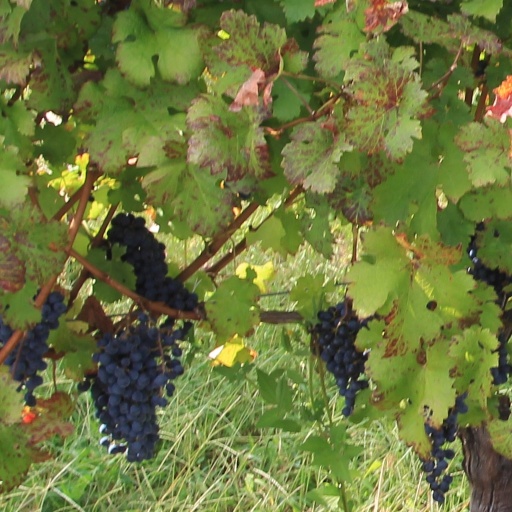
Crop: grape